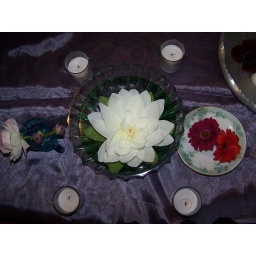
centerpiece example A: lotus flower in bowl, small ranunculus in small blue vase, fake flowers on tea saucer, candles. without flash